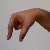
The image shows a hand gesture representing the letter 'Q' in Indian Sign Language.